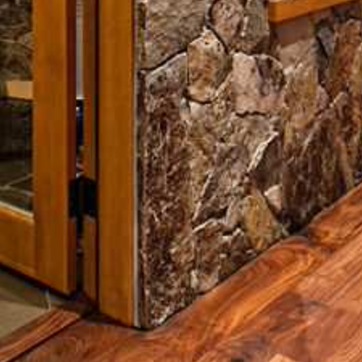
Material: stone